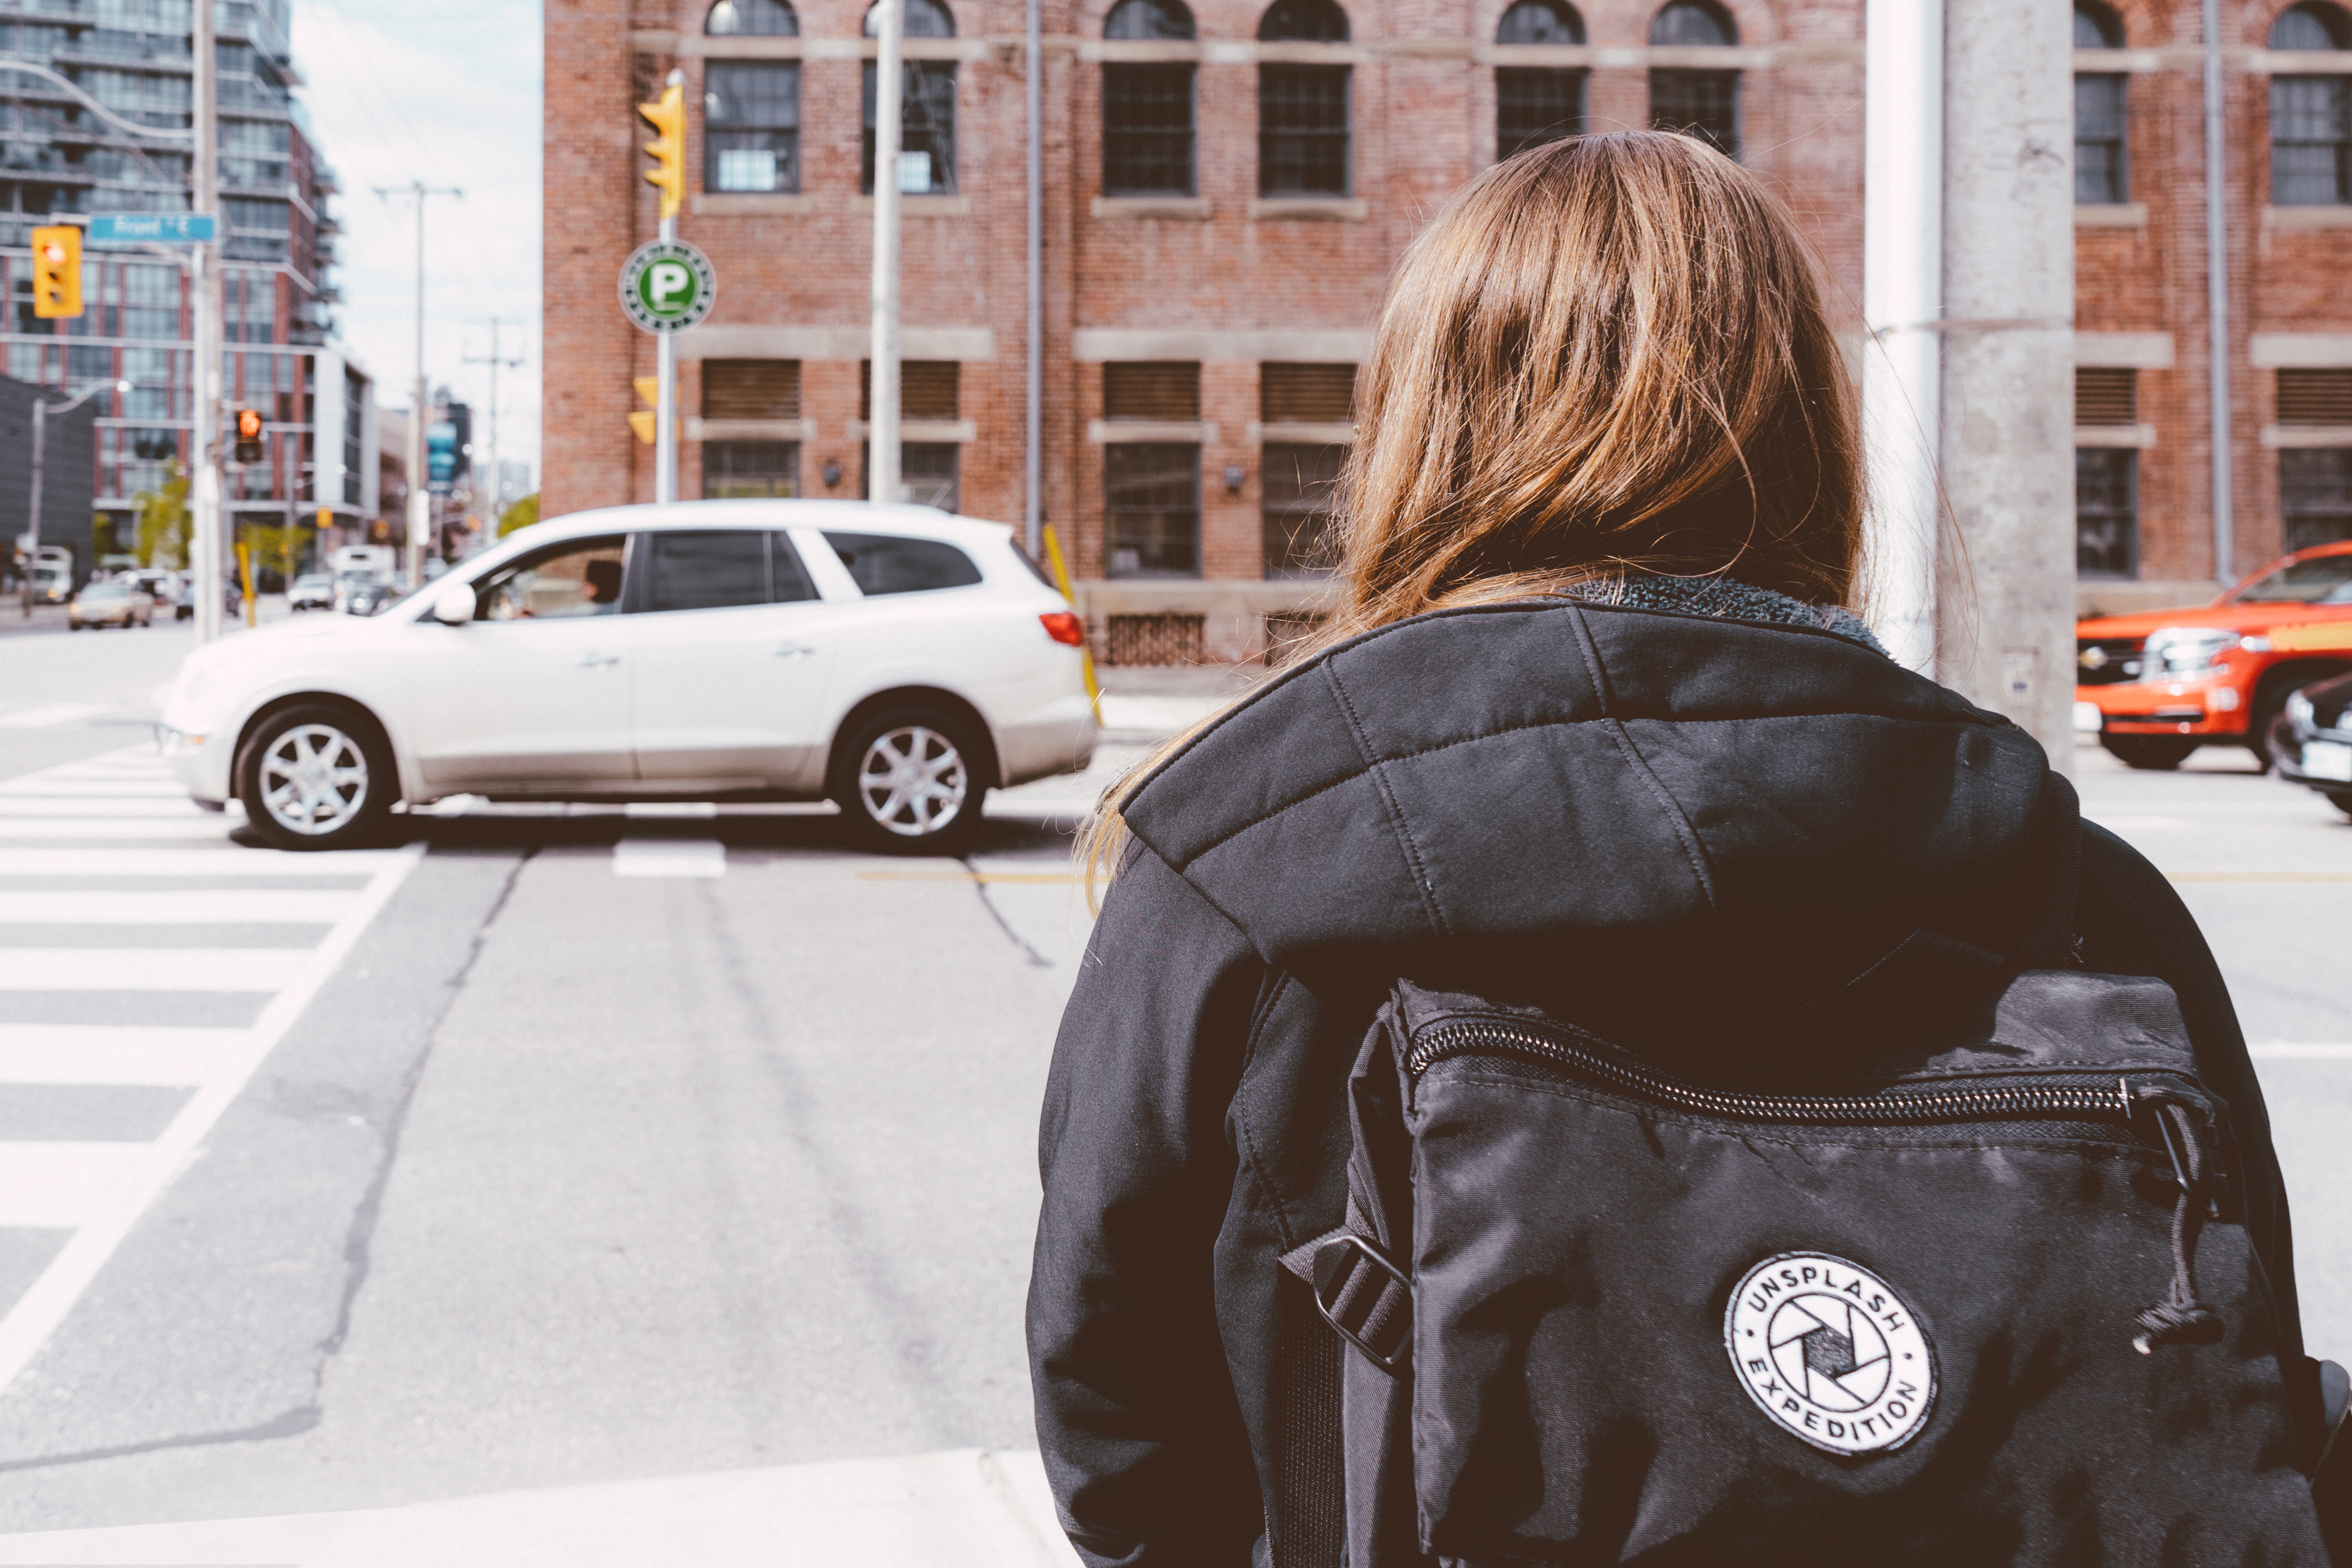
car, vehicle, automobile make